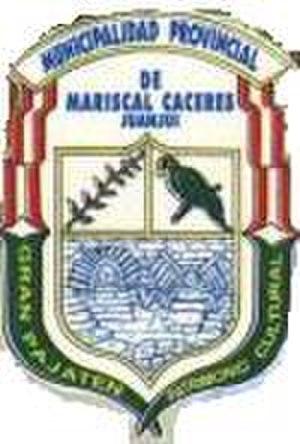
Blason de la ville de Juanjui.